Chanthaburi

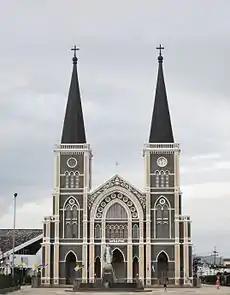
Cathedral of the Immaculate Conception

The "Cathedral of the Immaculate Conception", the principal church of the Roman Catholic Diocese of Chanthaburi, is the largest church in Thailand.